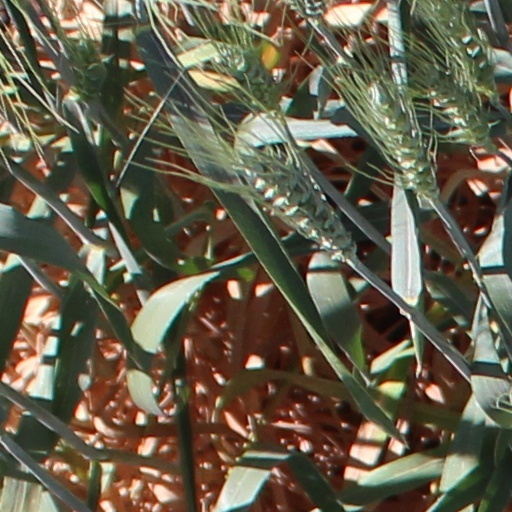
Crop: wheat